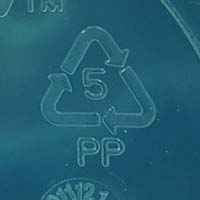
Plastic recycling code class: 5_polypropylene_PP